Carlos Clerc

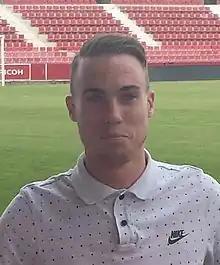
Clerc in 2015

Carlos Clerc Martínez (born 21 February 1992) is a Spanish professional footballer who plays as a left-back.